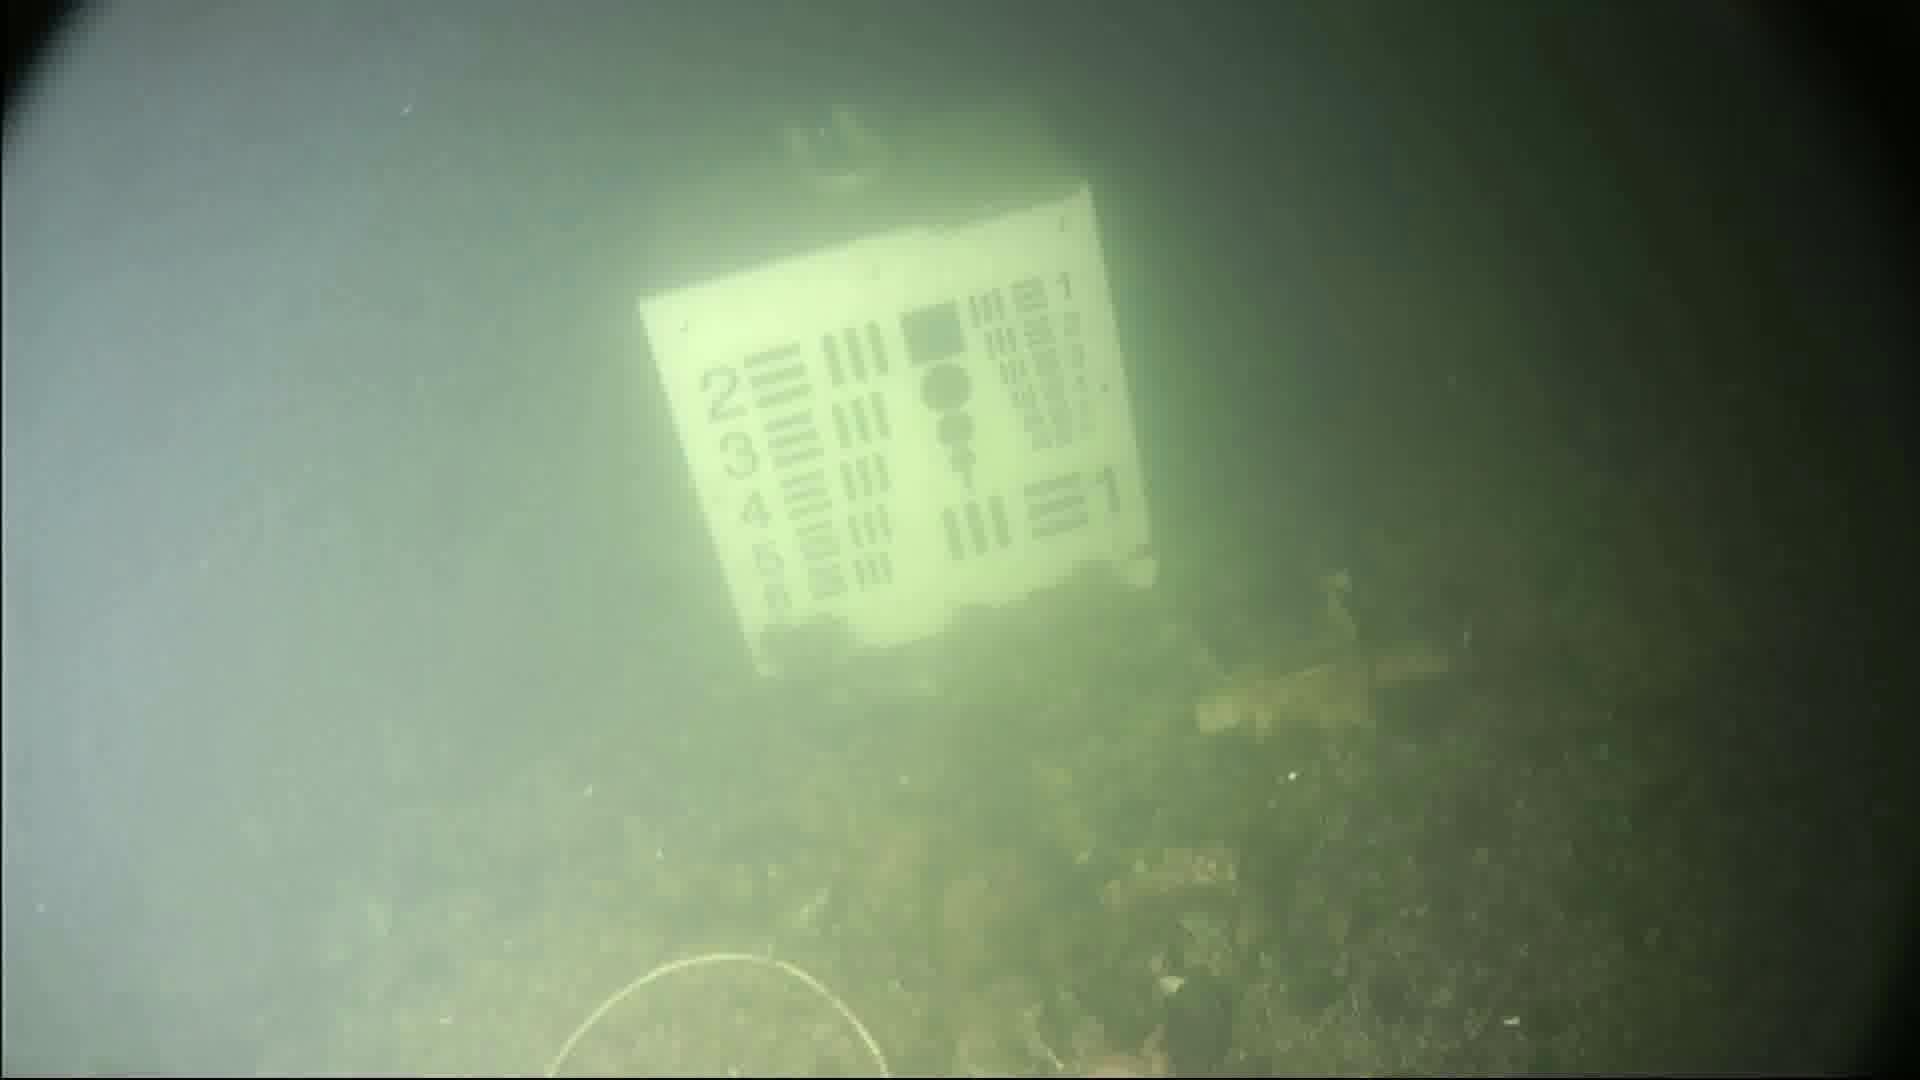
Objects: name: crab